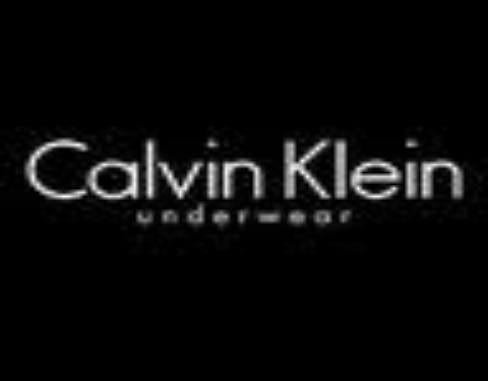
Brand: Calvin Klein Underwear
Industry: Clothes